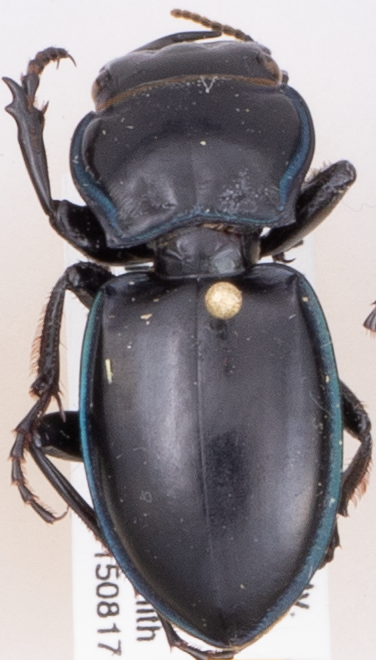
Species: Pasimachus elongatus
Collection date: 2015-08-17
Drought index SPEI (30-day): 0.318
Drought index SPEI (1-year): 0.454
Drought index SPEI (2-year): -0.27